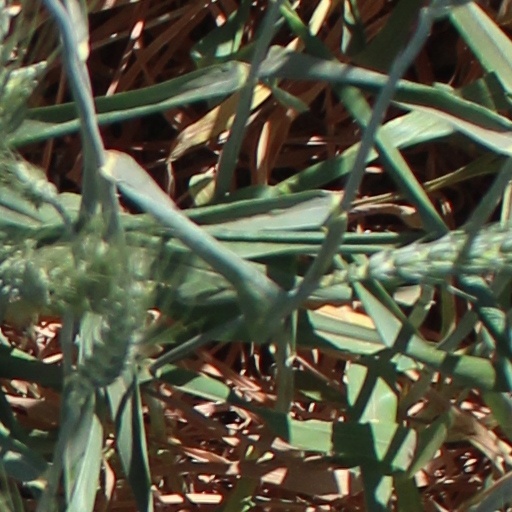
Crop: wheat